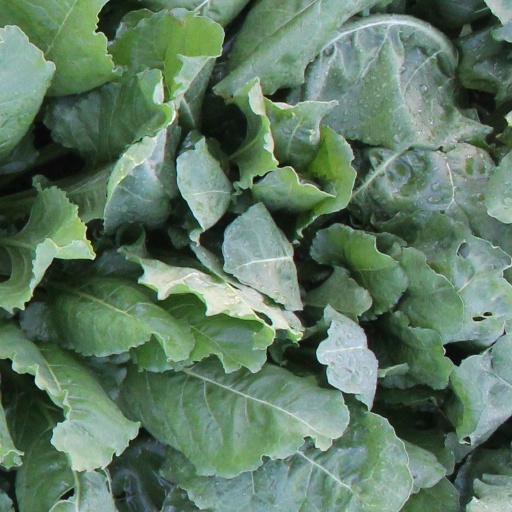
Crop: sugar beet